Bolívar soy yo

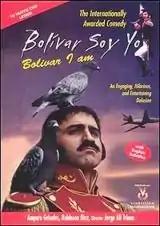

Bolívar Soy Yo is a 2002 Colombian-French film detailing the story of an actor who is known for his interpretation of "El Libertador", Simón Bolívar. The excitement of the role and the admiration of the public are so strong that reality and fiction begin to mix. Finally, reaching the limits of stage-acting, the actor himself believes that he is Bolívar.